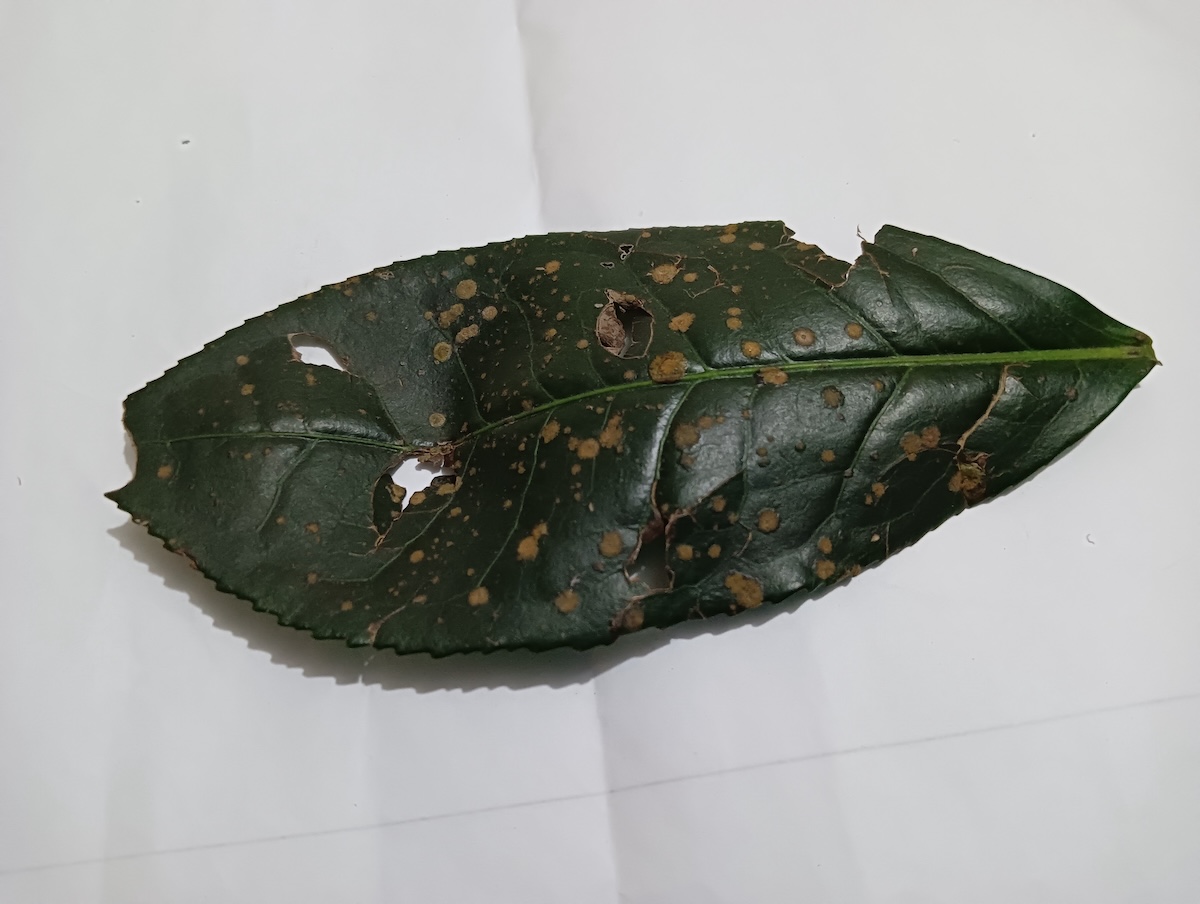
Label: Brown Blight